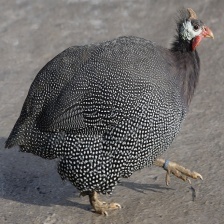
Species: GUINEAFOWL
Scientific name: NUMIDIDAE